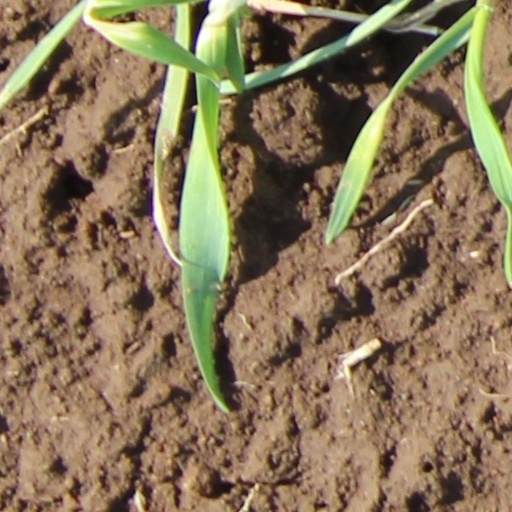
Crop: wheat